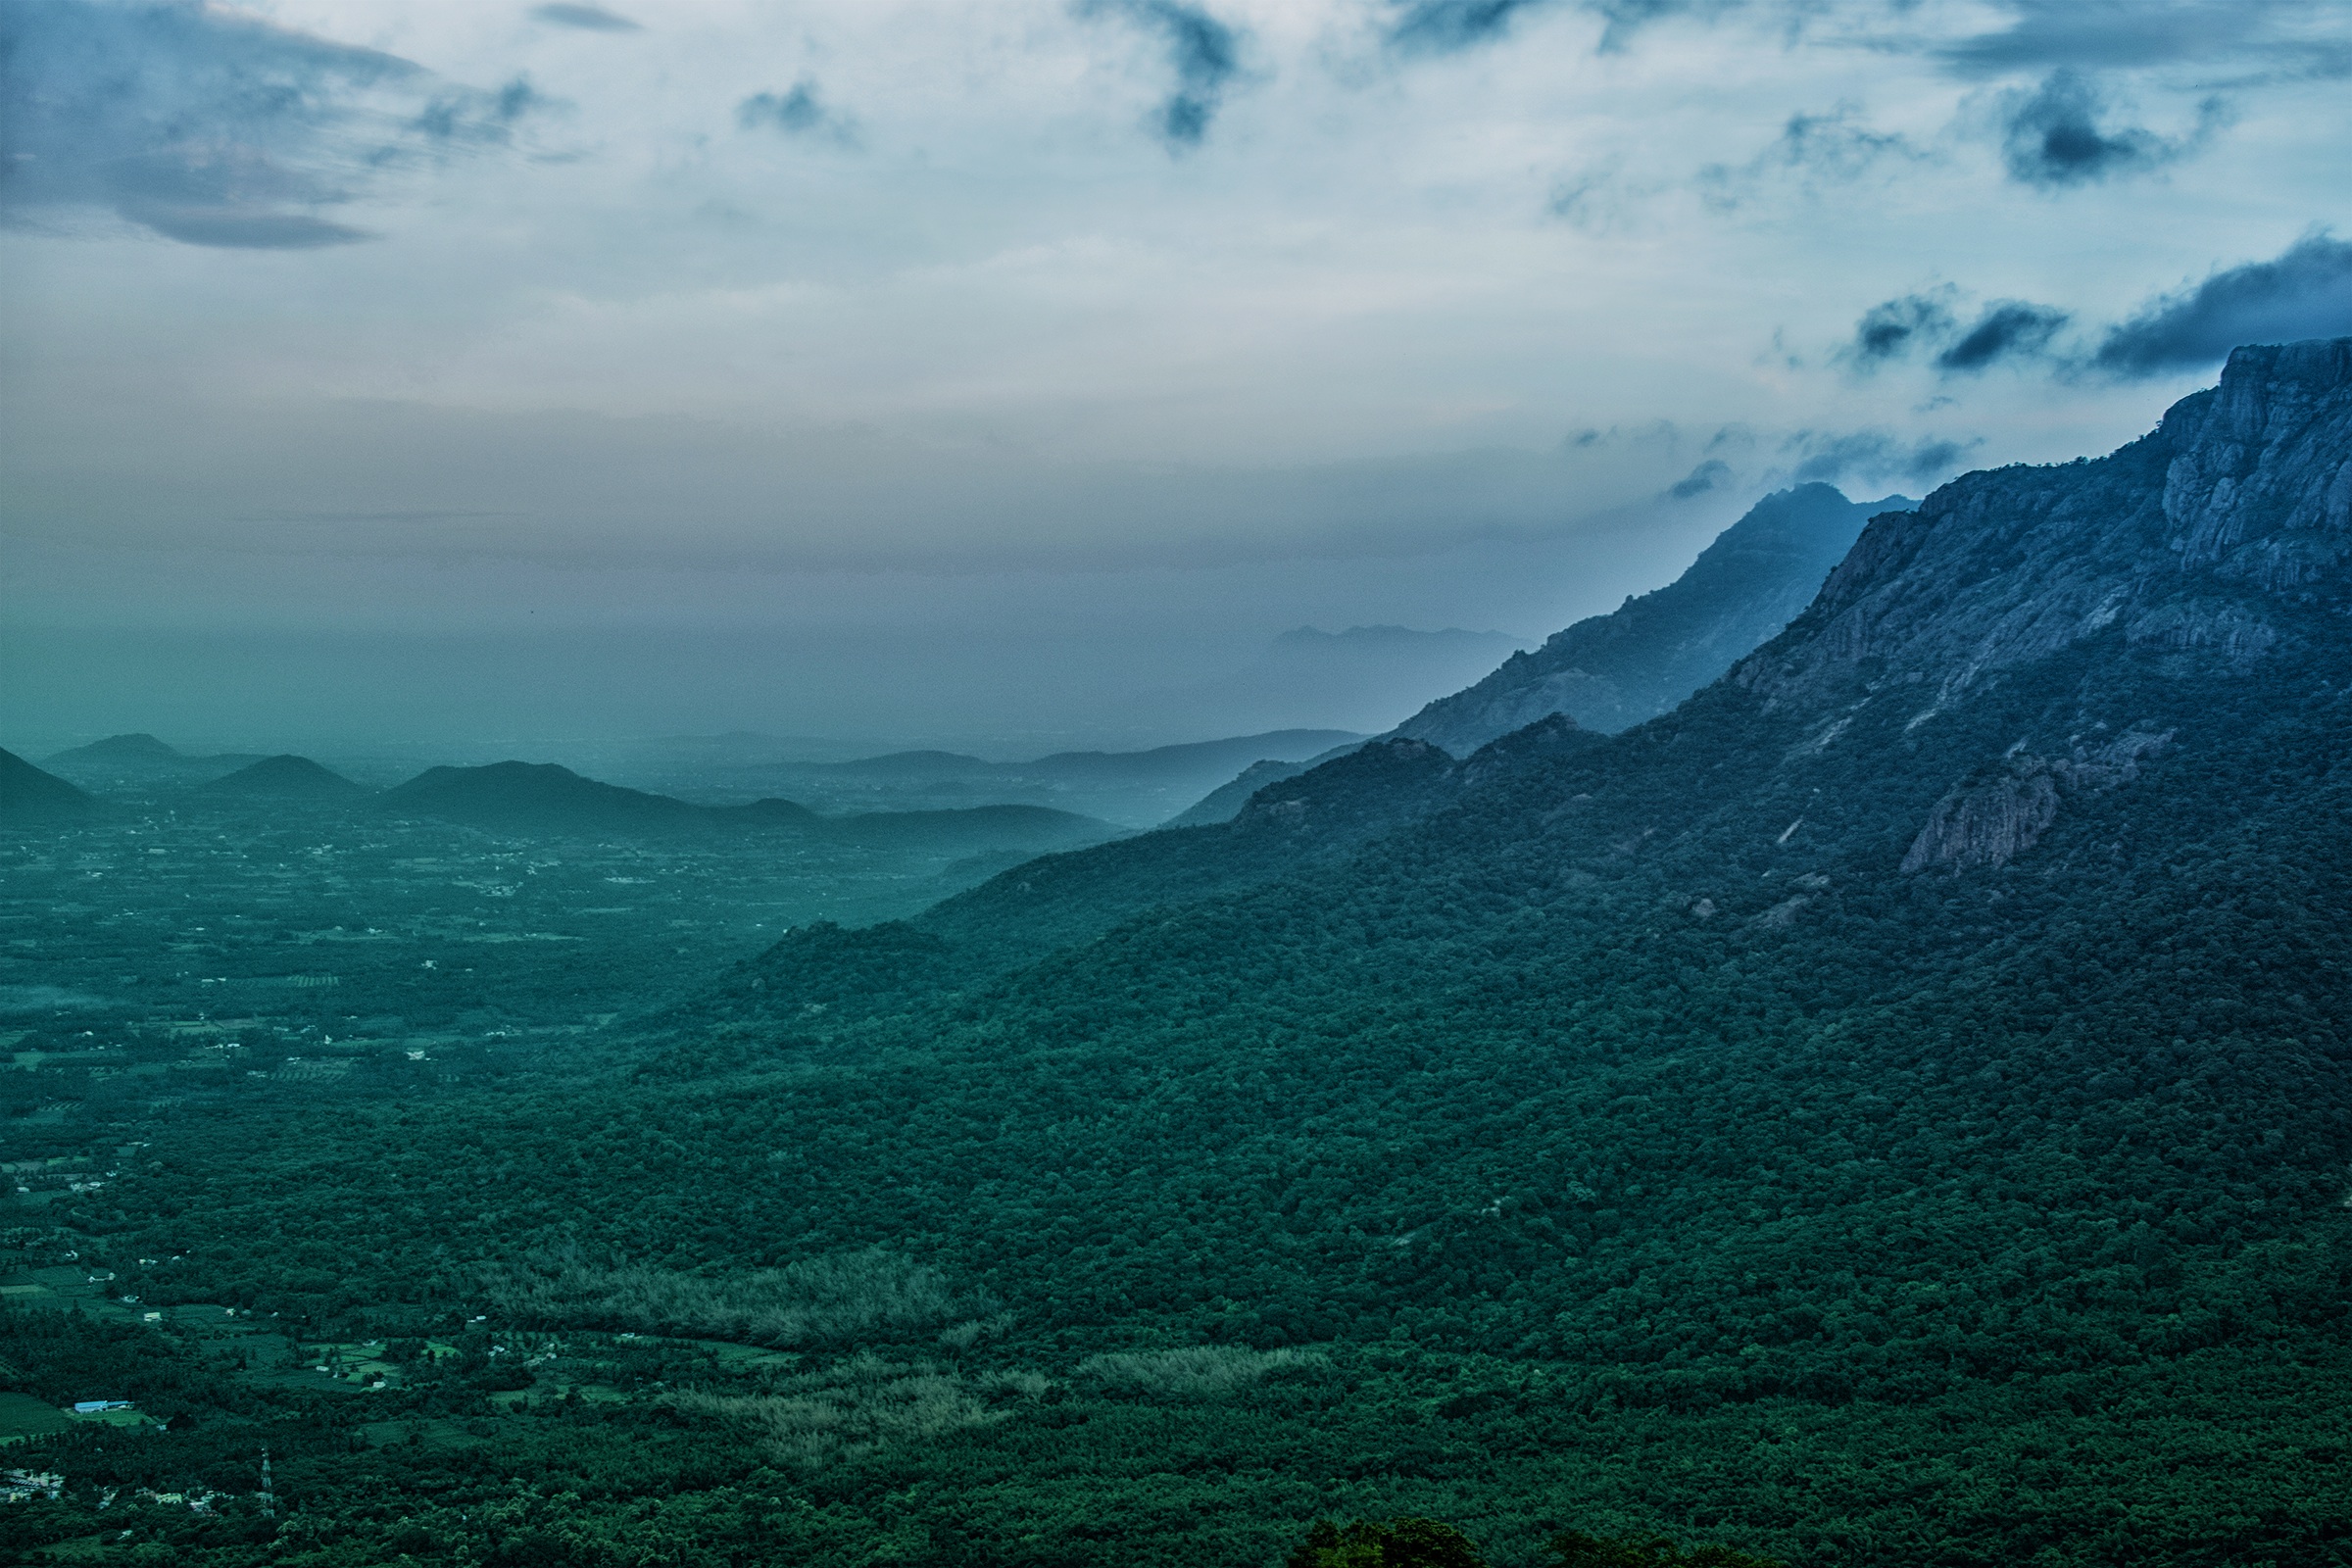
landscape, sea, coast, nature, horizon, wilderness, mountain, cloud, sky, sunrise, mist, sunlight, morning, hill, dawn, mountain range, dusk, ridge, plateau, landform, geographical feature, atmospheric phenomenon, mountainous landforms